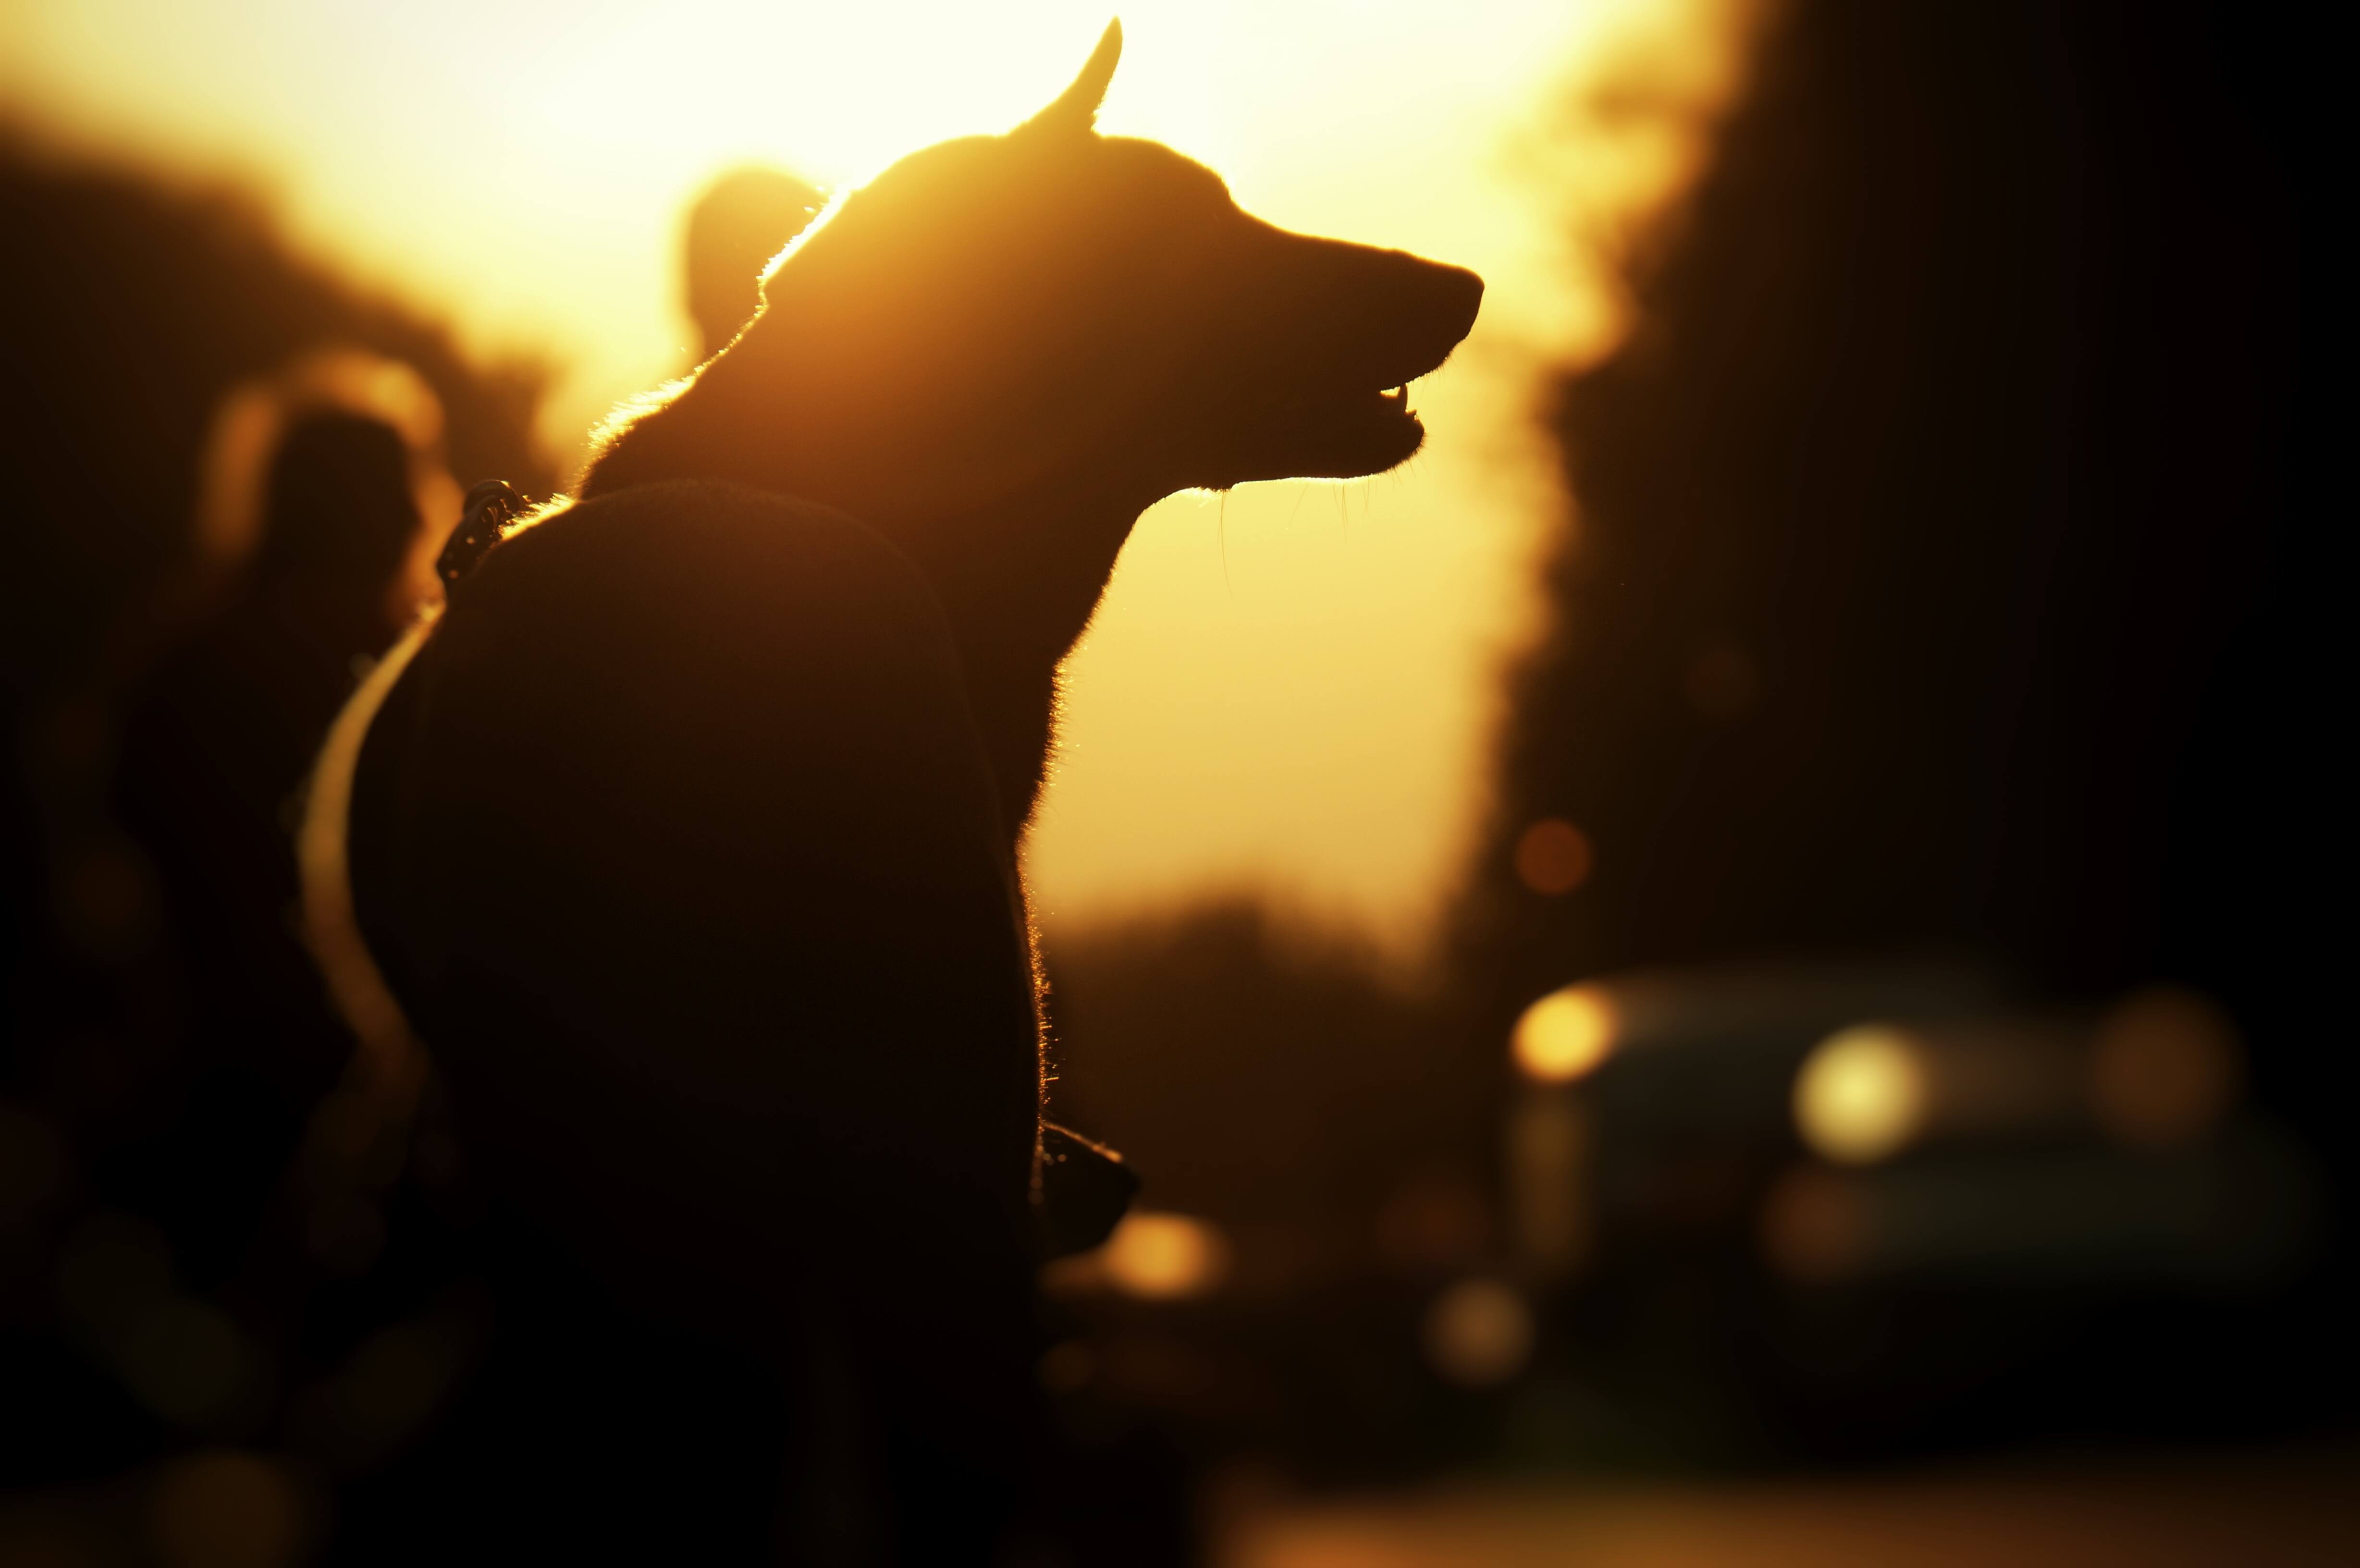
hand, silhouette, light, sunset, night, sunlight, morning, evening, shadow, darkness